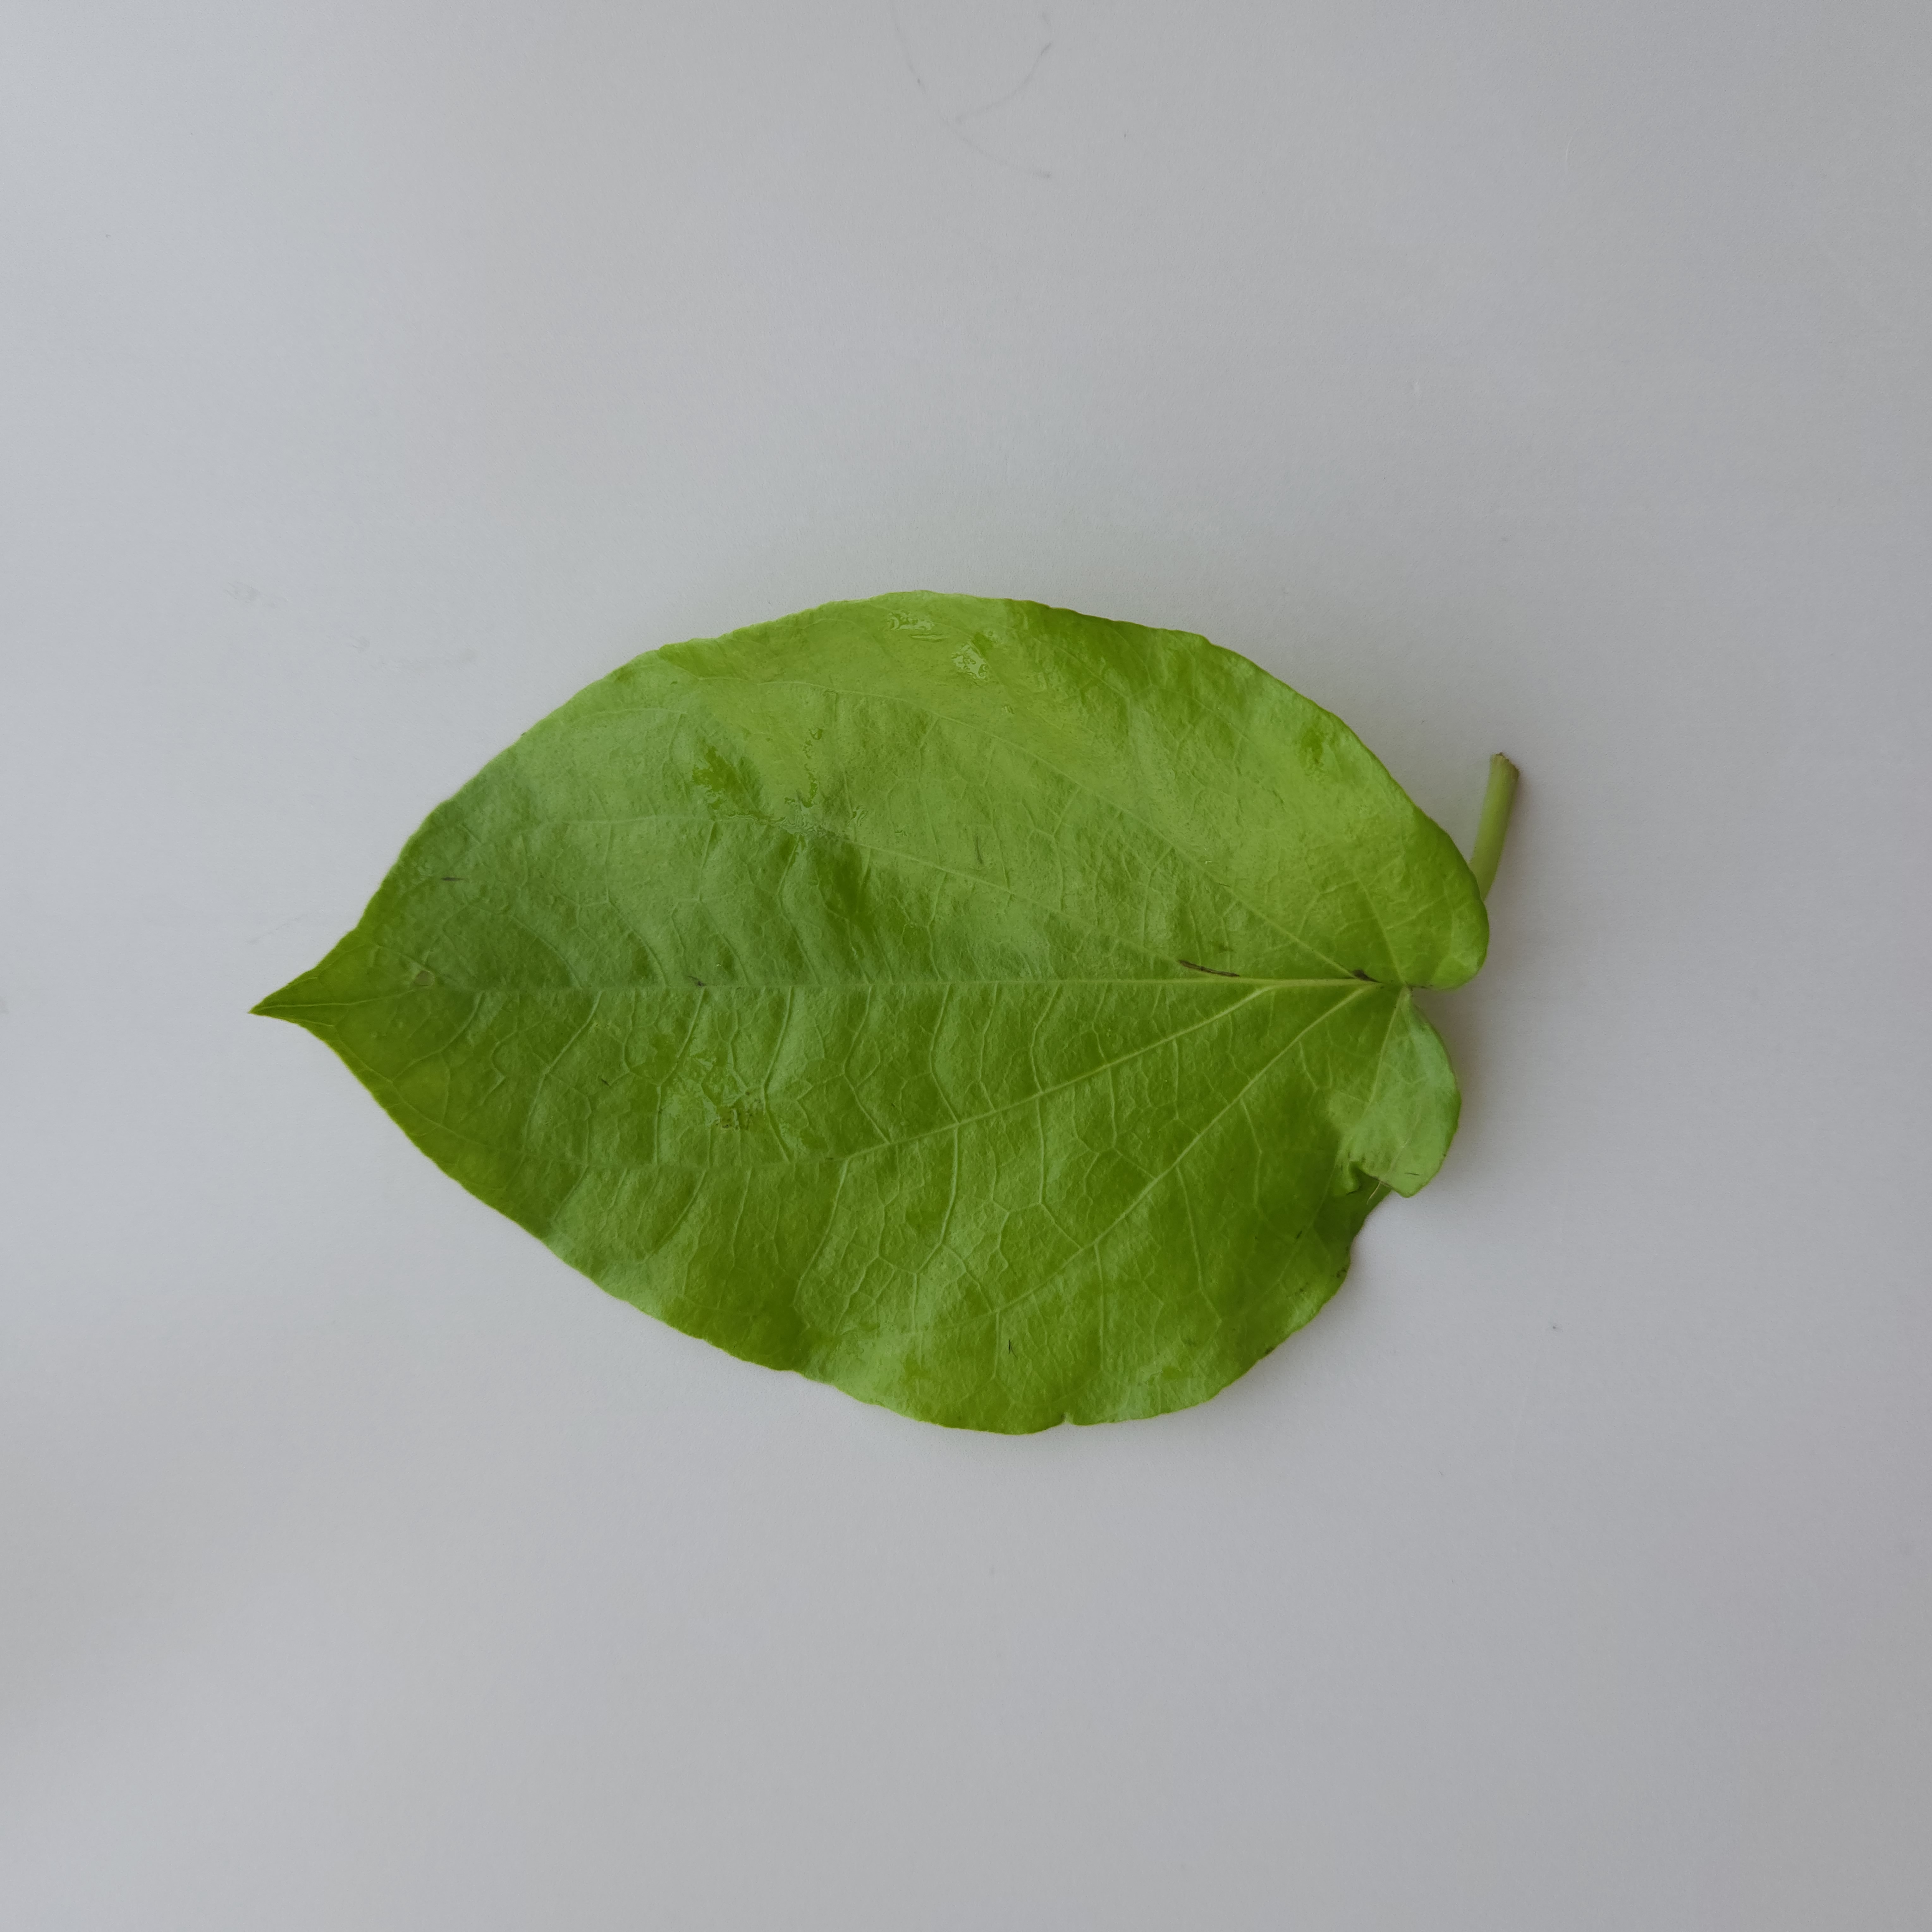
Label: Healthy